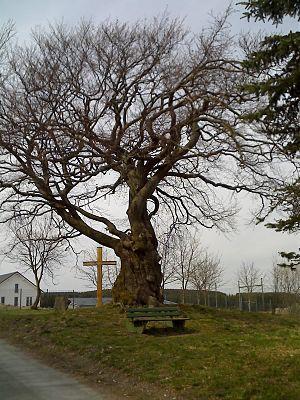
Winterberg est une ville de Rhénanie-du-Nord-Westphalie, située dans l'arrondissement du Haut-Sauerland, dans le district d'Arnsberg, dans le Landschaftsverband de Westphalie-Lippe.